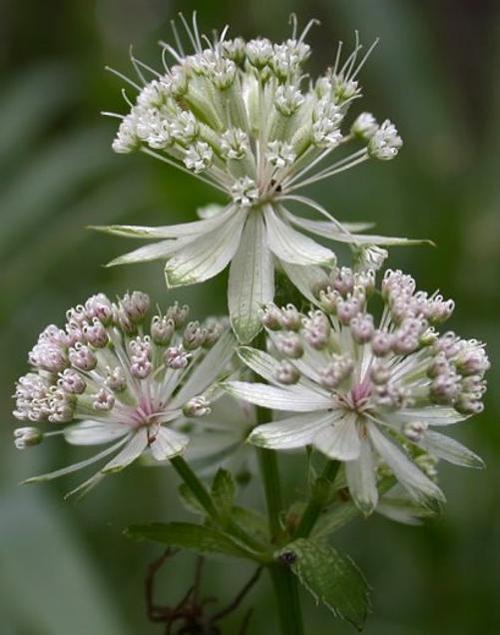
Label: great masterwort